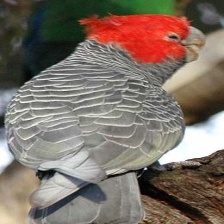
Species: GANG GANG COCKATOO
Scientific name: CALLOCEPHALON FIMBRIATUM
ImageNet parent category: sulphur-crested_cockatoo